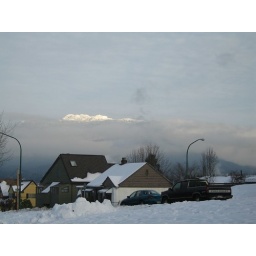
North Shore mountains over the clouds #2.